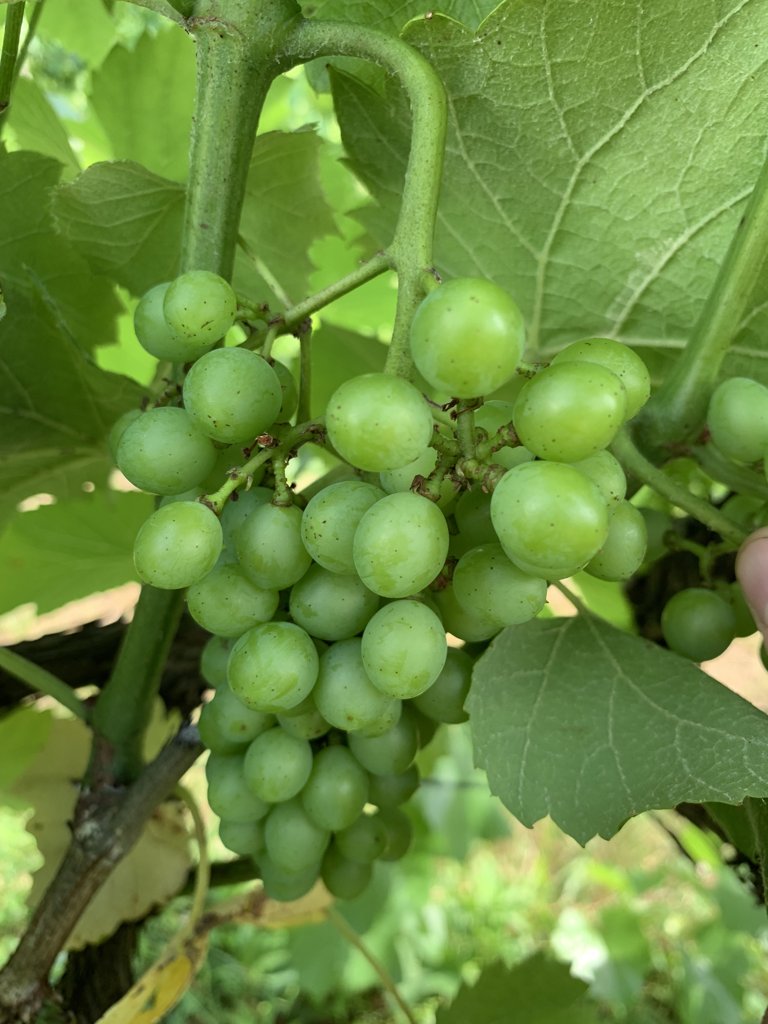
Berries visible: 50
Grape clusters: 2